Roger Somville

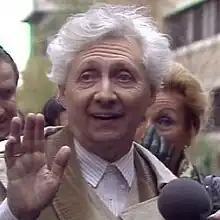
Roger Somville

Roger Somville (Schaerbeek, 13 November 1923 – Tervuren, 31 March 2014) was a modern Belgian painter. He defended realism against modern abstract art, which he believed de-humanize human beings.